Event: Ecuador Earthquake
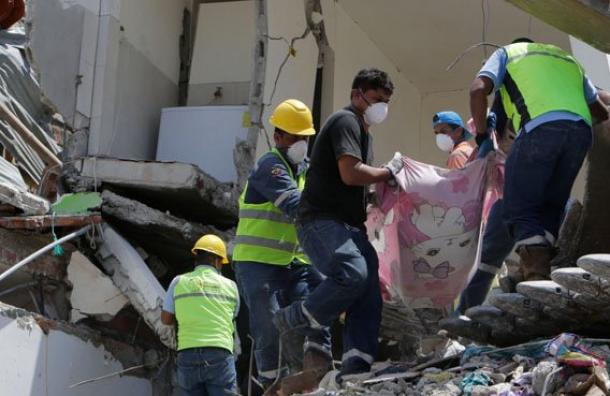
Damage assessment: damage